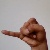
The image shows a hand gesture representing the letter 'J' in Indian Sign Language.